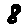
Label: 8